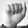
ASL letter: A